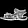
Label: Sandal